Abarth

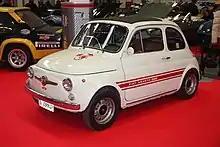
Abarth 595, derived from the Fiat 500

Abarth produced high-performance exhaust pipes, diversifying into tuning kits for road vehicles, mainly for Fiat. A racing exhaust was produced for the 1950s Lambretta models "D" and "LD". Original Abarth LD exhausts are now valuable collectors' items. Reproductions are available, which carry the Abarth name; how Fiat feels about this is not known. Lambretta even held several 125 cc motorcycle land speed records during the 1950s due partly to the exhaust that Abarth developed for them.